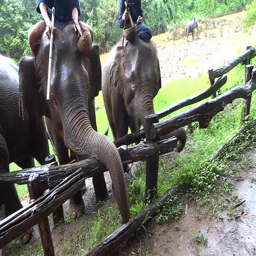
A group of men riding on the back of elephants.
two people are sitting on two different elephants
An elephant hanging its spout over a fence.
Two elephants with people on their that are drinking water.
Two small elephants behind a low fence being ridden by people.